Meine Seufzer, meine Tränen, BWV 13

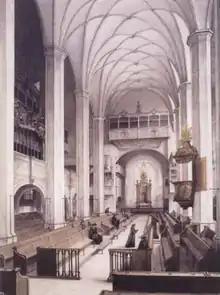
Thomaskirche, Leipzig

(My sighs, my tears), 13, is a church cantata by Johann Sebastian Bach. He composed it in Leipzig for the second Sunday after Epiphany and first performed it on 20 January 1726.